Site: brandenburg
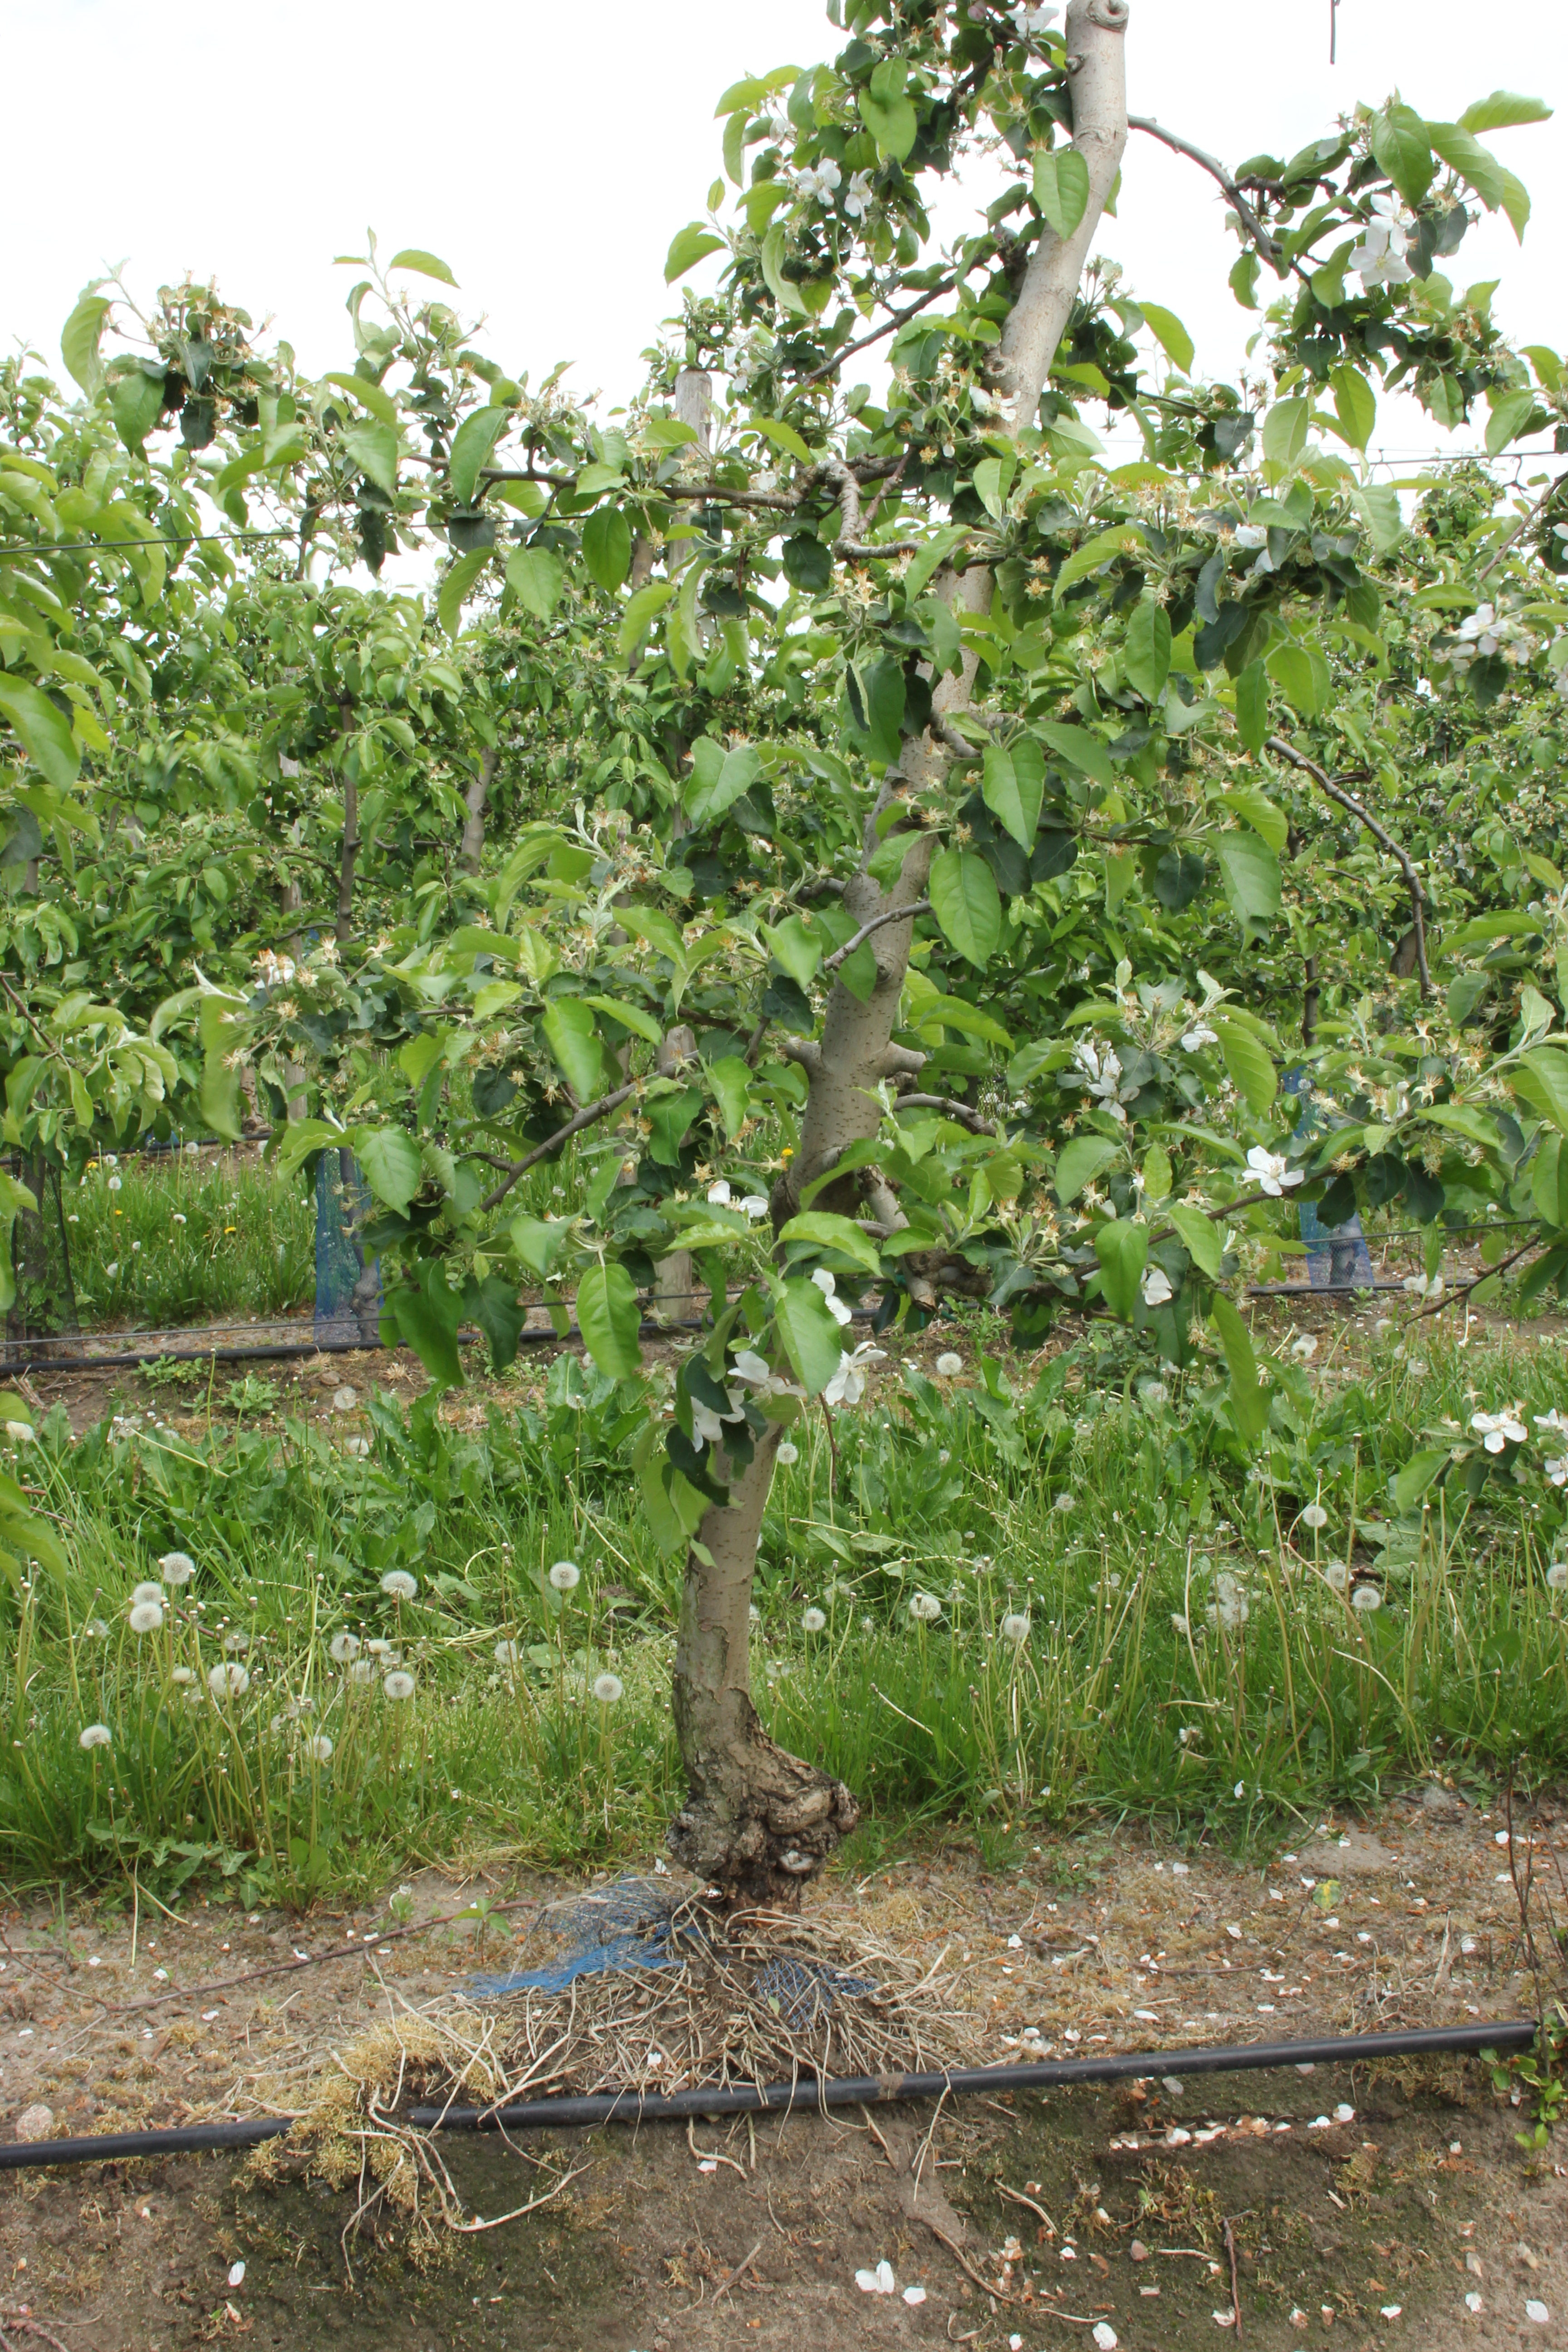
Growth stage (BBCH 67): Flowering